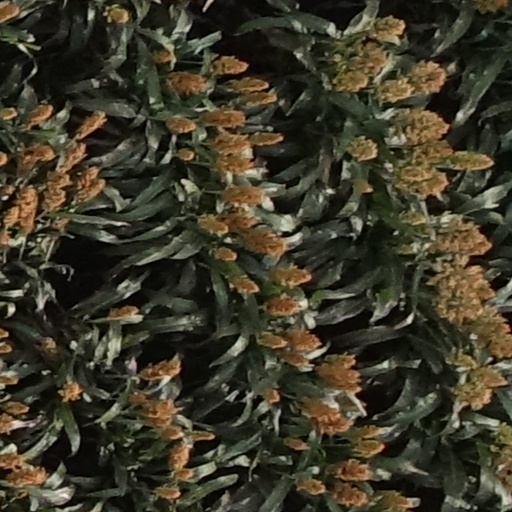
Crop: sorghum